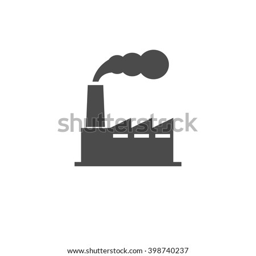
plant or factory with a smoking pipe .